Dutch Gold Coast

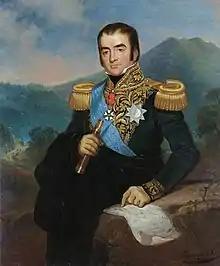
Portrait of Governor-General Herman Willem Daendels

In 1791, the Dutch West India Company was disestablished, and on 1 January 1792, all territories held by the company reverted to the rule of the States-General of the Dutch Republic. During the French occupation of the Netherlands between 1810 and 1814, the Dutch possessions on the Gold Coast held the rather unusual position—together with the island of Deshima in Japan—of being the only Dutch territories not occupied by either France or Great Britain.